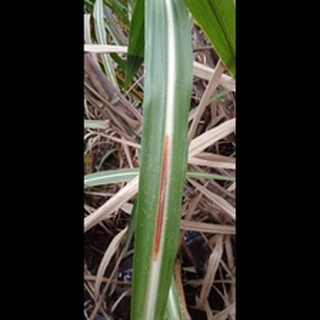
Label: sugarcane_red_rot